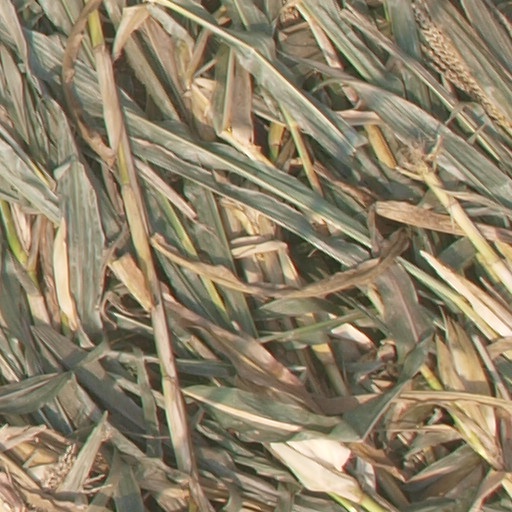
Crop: maize; corn